2014–15 Women's EHF Champions League

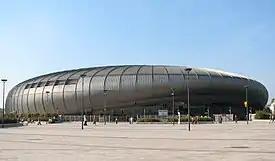
The László Papp Sports Arena hosted the final four

The 2014–15 Women's EHF Champions League was the 22nd edition of the Women's EHF Champions League, the competition for top women's clubs of Europe, organized and supervised by the European Handball Federation.